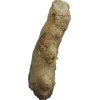
Label: ginger